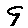
Label: 9